Otxo

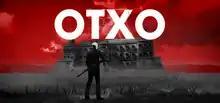
The game's Steam page banner

Otxo is a 2023 top-down shooter game developed by Lateralis Heavy Industries and published by Super Rare Originals. The game follows an unnamed protagonist as he traverses through a supernatural mansion with randomly-generated floors, killing all enemies inside as he searches for his long lost lover, who is trapped inside the mansion. The player is able to use a variety of weapons and abilities against the enemies, of which a main ability is known as "Focus", a meter that allows the player to manipulate and slow down time to their advantage in combat. Around a hundred extra performance-enhancing abilities are obtainable via numerous beverages that the player is able to purchase at a bar. It is presented in a black-and-white art style, with the exception of red being used to represent blood and gunfire.